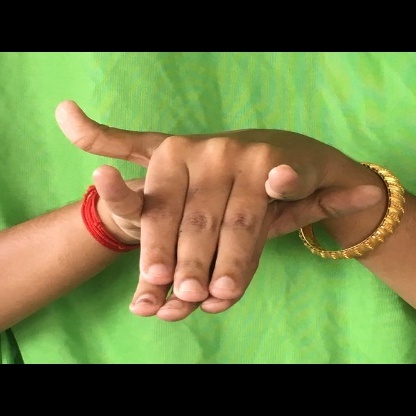
Mudra: Varaha